Seytan Murad Pasha

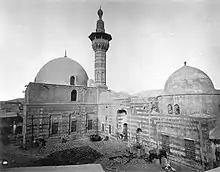
The Murat Pasha Mosque and Mausoleum which Murat Pasha built and where he was buried, 1890

Şeytan Murad Pasha (Arabic romanization "Murad Pasha al-Shaytan"), also known as Kara Murad Pasha, was an Ottoman statesman. After serving stints as "beylerbey" (provincial governor) of Lahsa, Basra and Shahrizor, he served as governor of Damascus in 1568–1570. He may have been the Murad ibn Abdullah, "sanjak-bey" (district governor) of Pasin or Kayseri during the reign of Sultan Suleiman the Magnificent, credited by an inscription and the renovated the Haji Bektash Veli Complex.